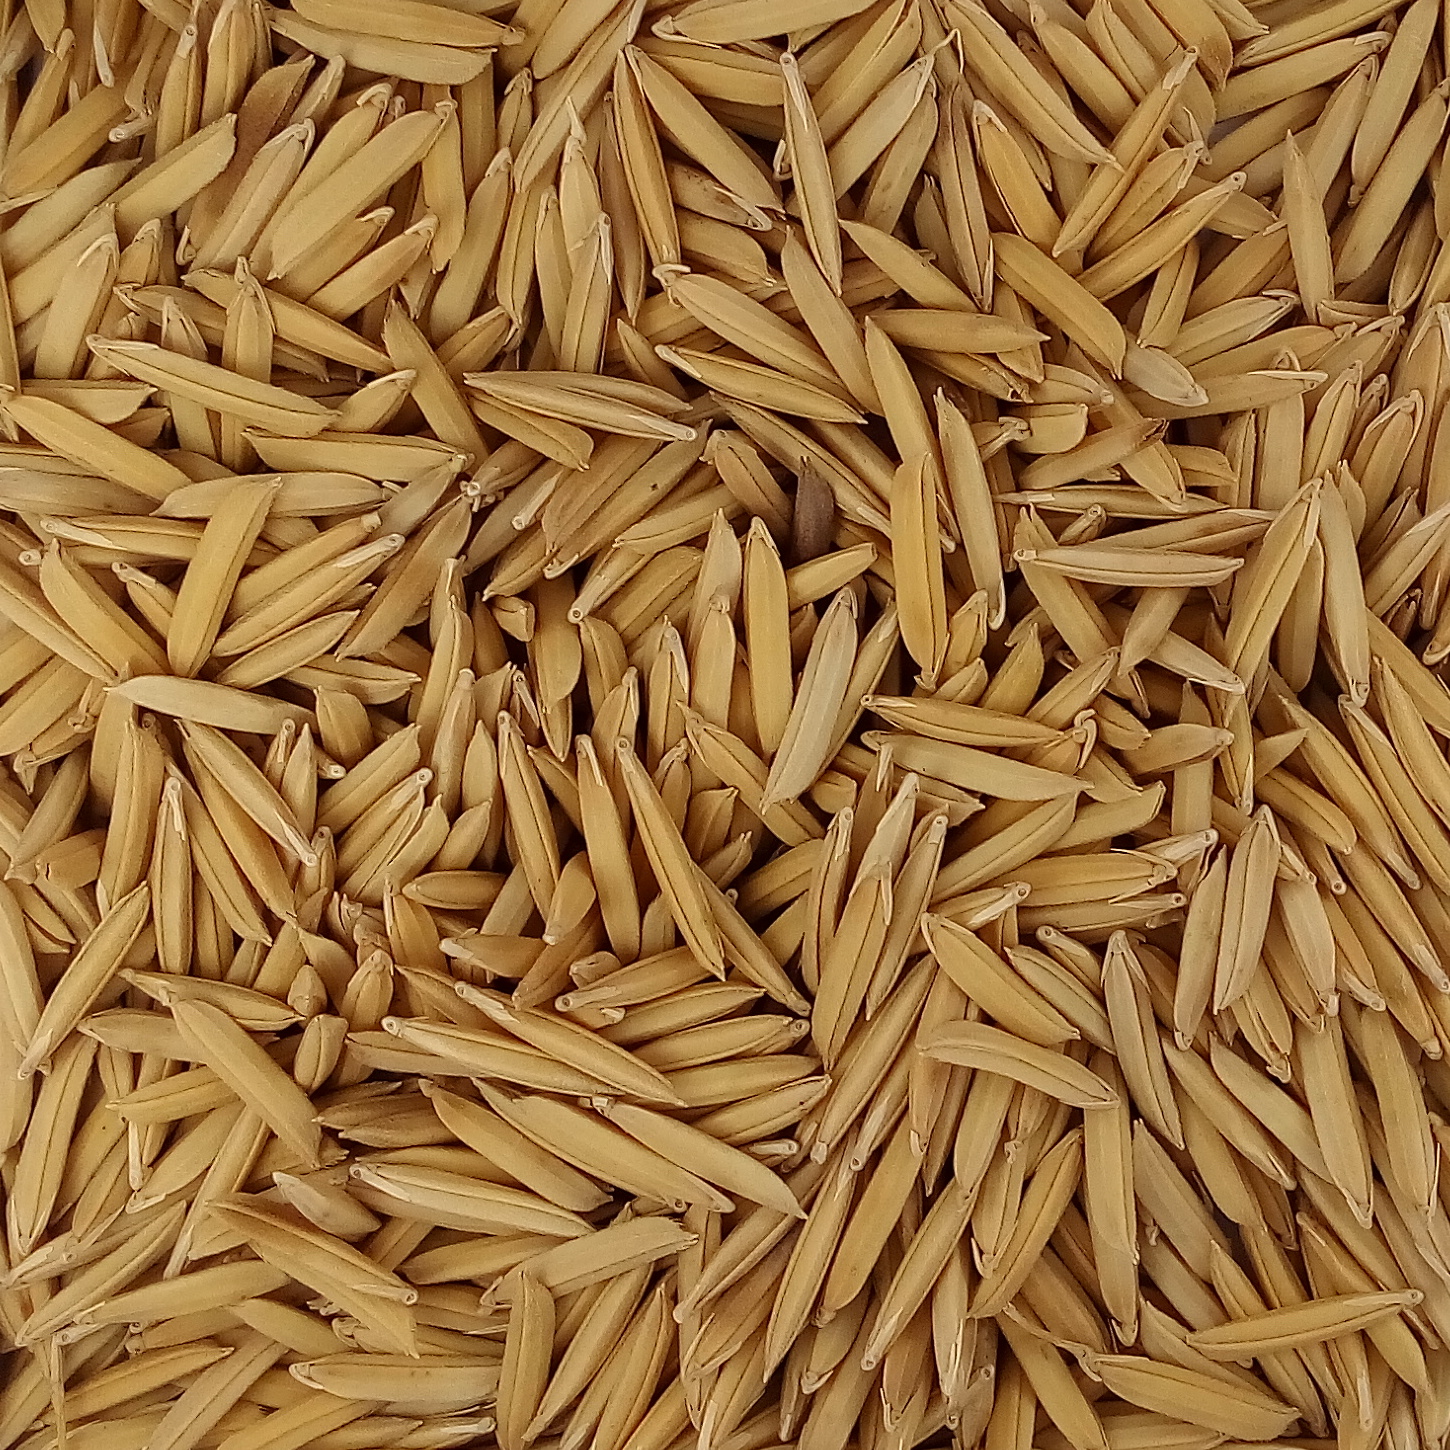
Rice seed variety: 1509